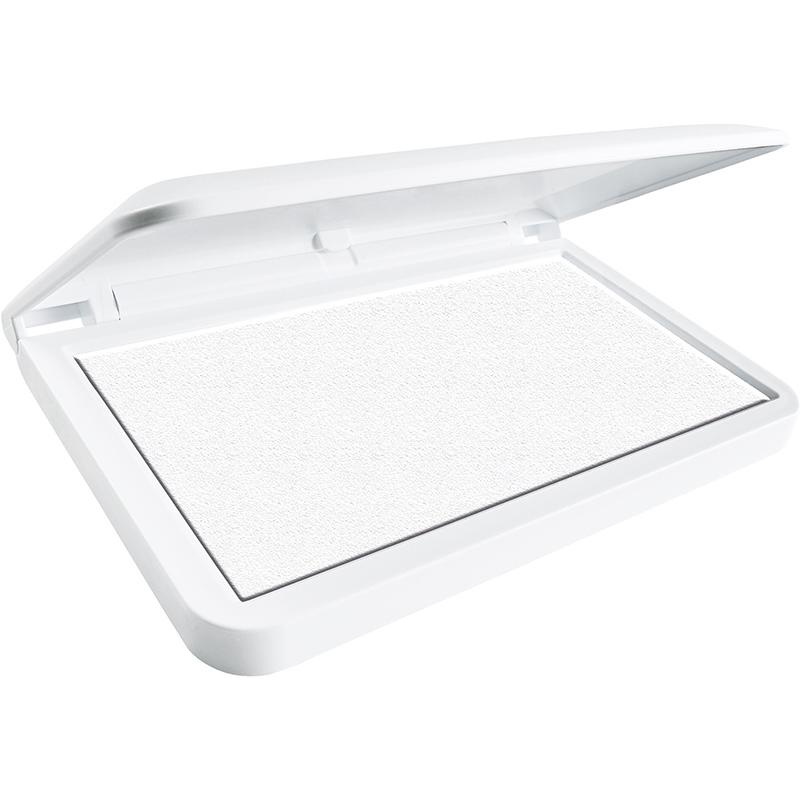
Colop Make 1 Stamp Pad 90x50mm Frozen White
Introducing the Colop Make 1 Stamp Pad in Frozen White, measuring 90x50mm, the perfect accessory for all your stamping needs. Crafted with high-quality materials in Europe, this stamp pad features vibrant, water-based ink that is both non-toxic and acid-free, ensuring safety for you and the environment. The quick-drying formula allows your projects to be completed in just 3-5 seconds, making this pad ideal for both personal and professional use. Whether you’re a scrapbook enthusiast, a teacher, or running a business, the Colop Make 1 Stamp Pad is essential for creating crisp and clear impressions. With its spacious size and premium ink quality, you can easily achieve beautiful results for invitations, cards, and official documents. The Frozen White color makes it versatile enough to pair with any ink for stunning contrasts. Explore our range of 13 attractive colors, available exclusively at Smartfox NZ. Elevate your stamping experience with the confidence of reliable performance and beautiful finishes. Order your Colop Make 1 Stamp Pad today and transform your crafting projects or office tasks with ease and style! The COLOP Make 1 Stamp pad range is 100% made in Europe using high quality materials. The range includes 13 attractive colours, and utilises water-based, non-toxic and acid free ink which dries in only 3-5 seconds. The stamp pad measures 90x50mm. Colour: White Size: 90x50mm
Brand: ACME PRODUCTS
Category: Office Supplies > Office Instruments > Office Stamps